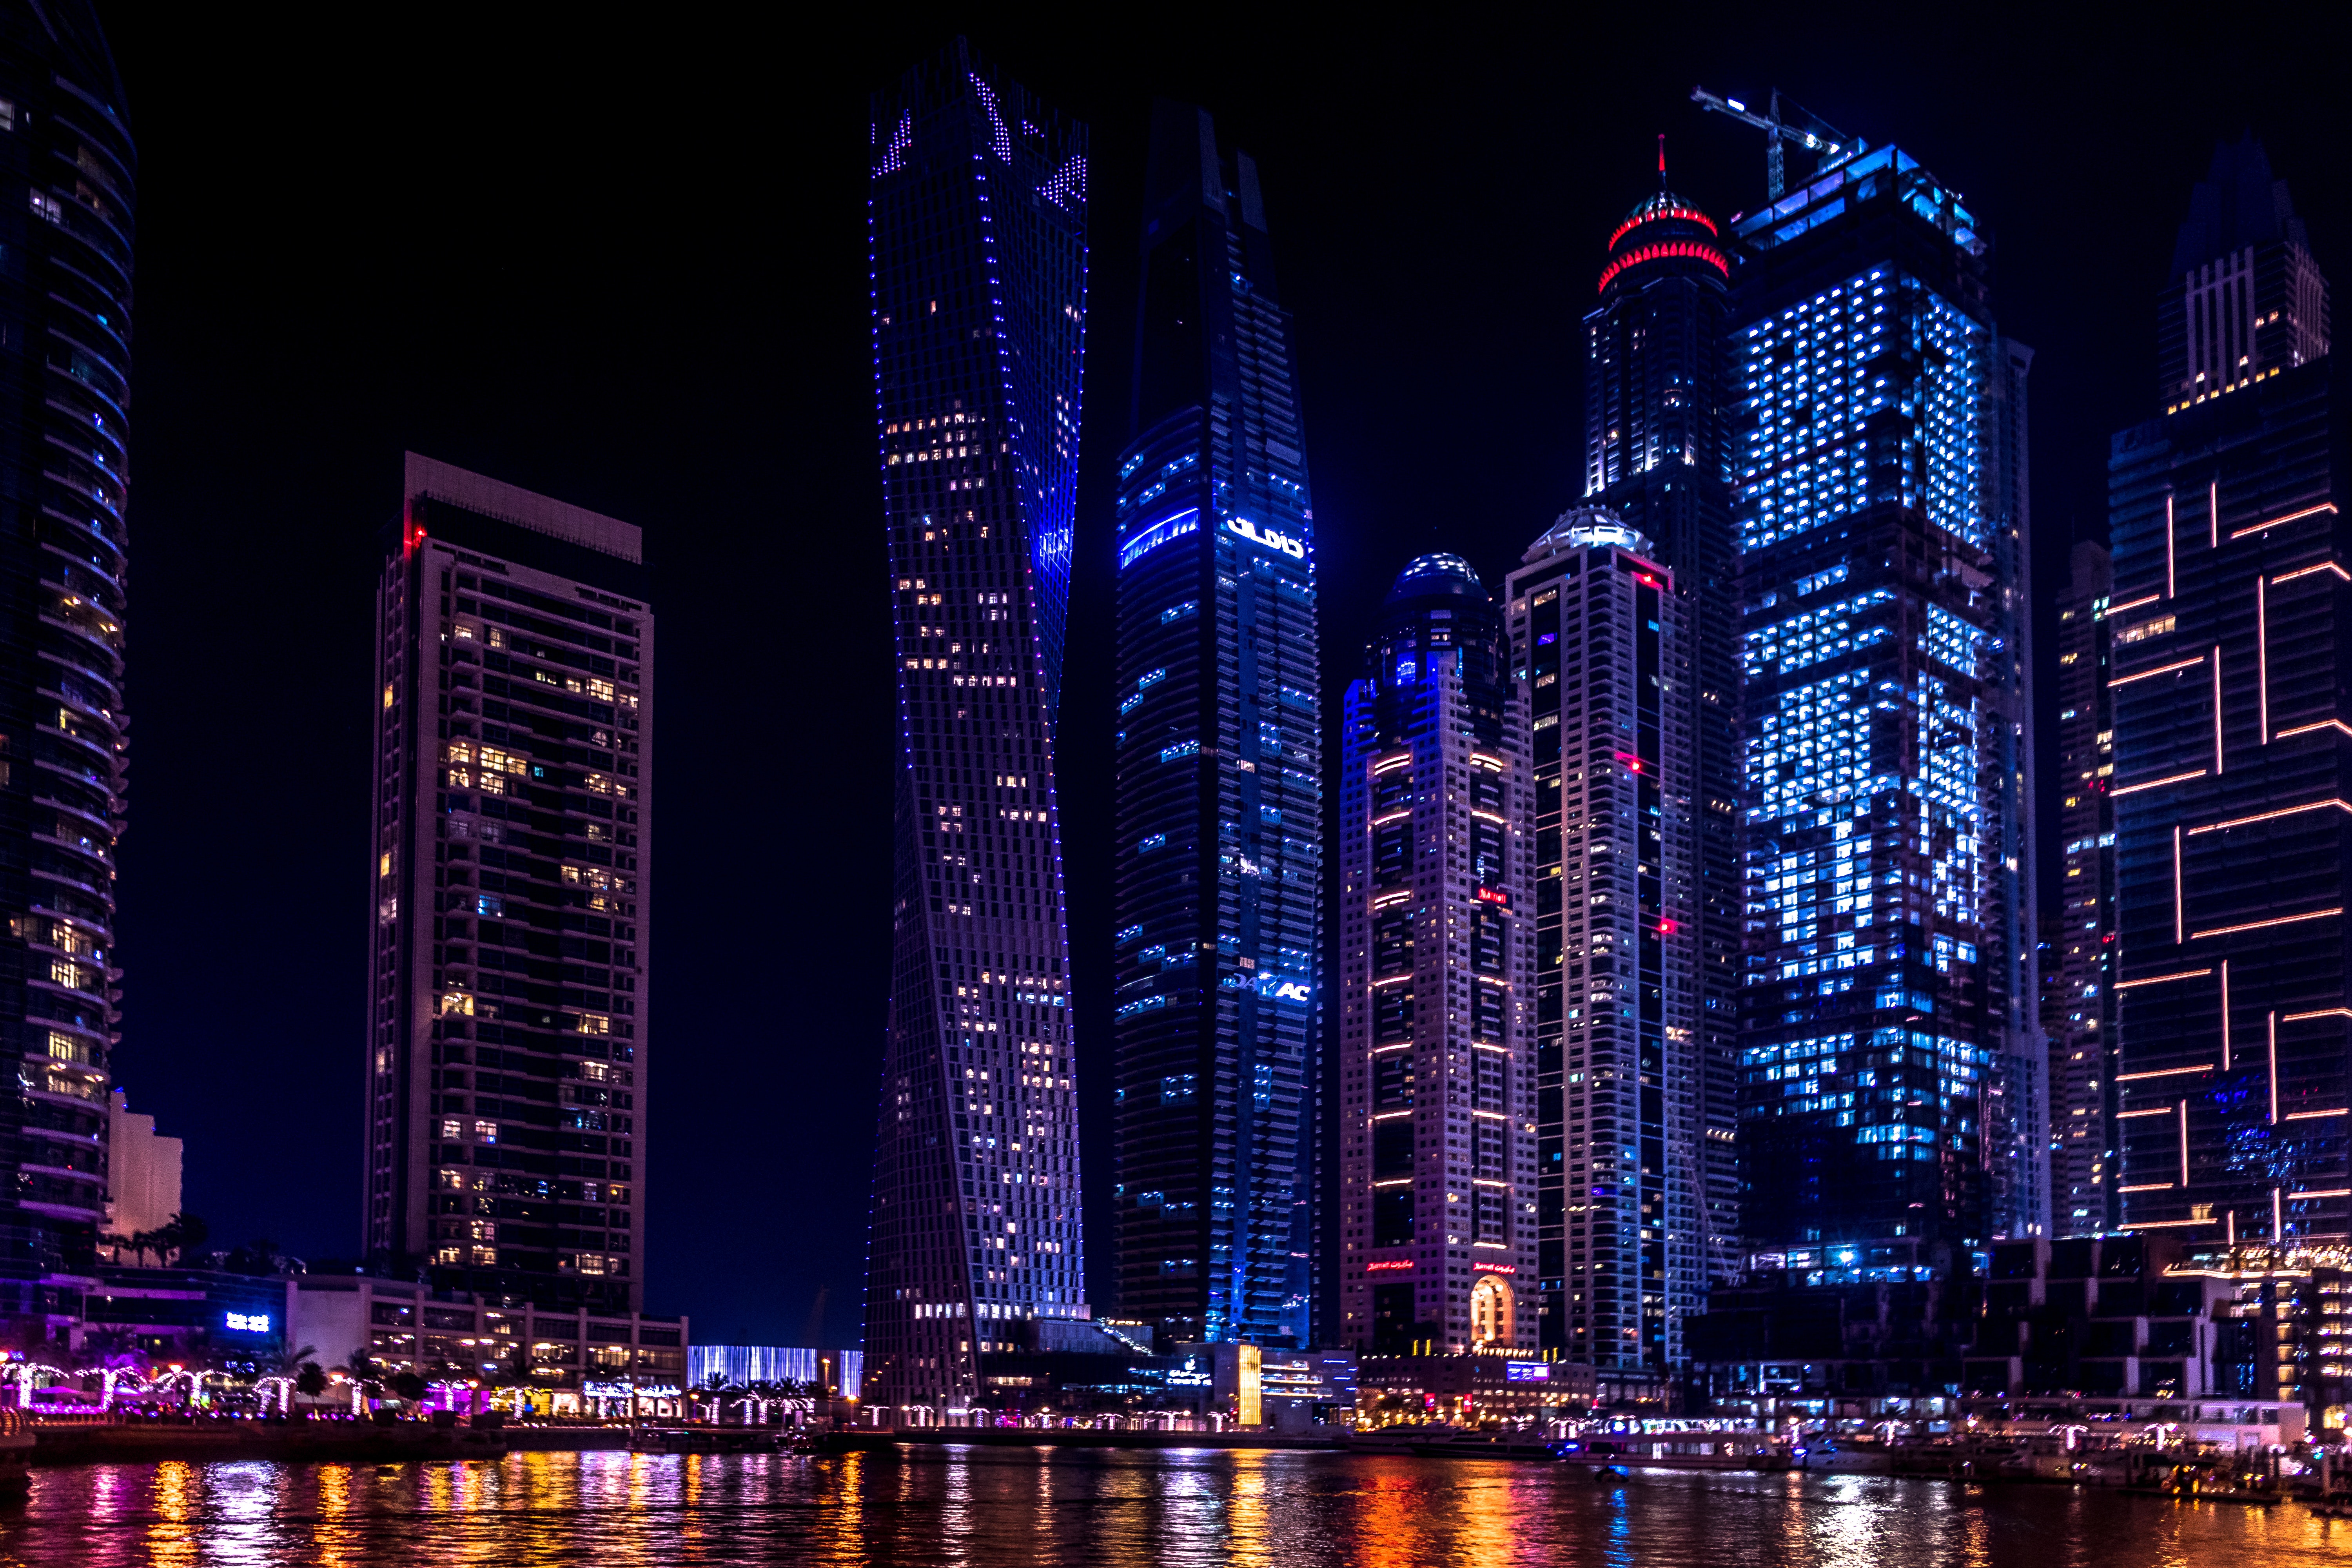
city, metropolitan area, cityscape, metropolis, skyscraper, urban area, tower block, skyline, night, landmark, reflection, human settlement, downtown, sky, light, building, architecture, lighting, midnight, condominium, tower, neon, mixed use, electric blue, facade, marina, corporate headquarters, darkness, evening